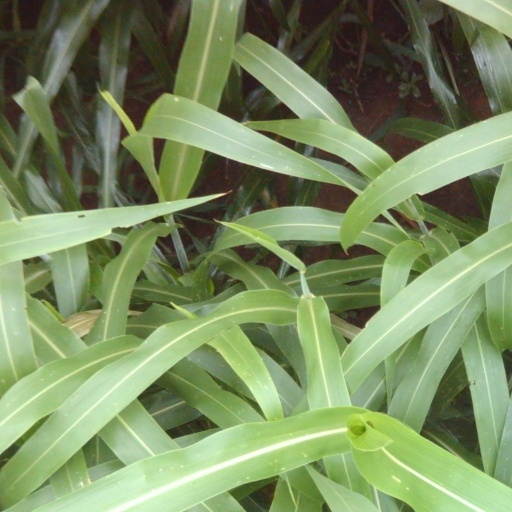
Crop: sorghum